Reckless Ranger

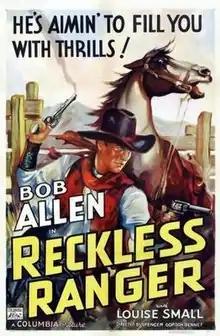
Theatrical release poster

Reckless Ranger is a 1937 American Western film directed by Spencer Gordon Bennet and written by Nate Gatzert. The film stars Robert Allen, Louise Small, Mary MacLaren, Harry Woods, Jack Perrin and Buddy Cox. The film was released on May 30, 1937, by Columbia Pictures.